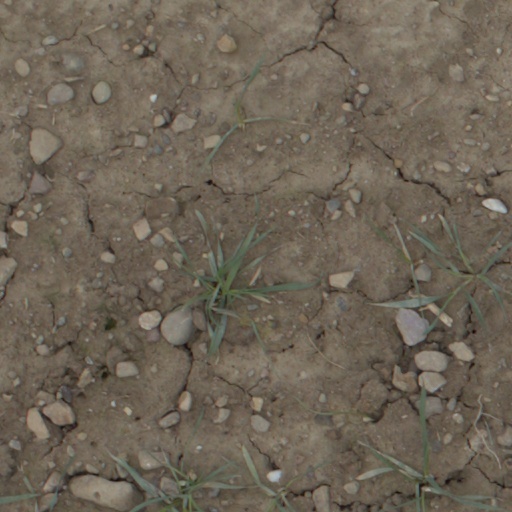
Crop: wheat